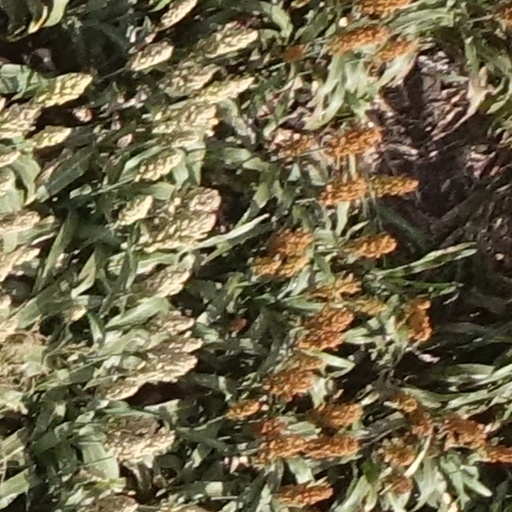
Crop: sorghum